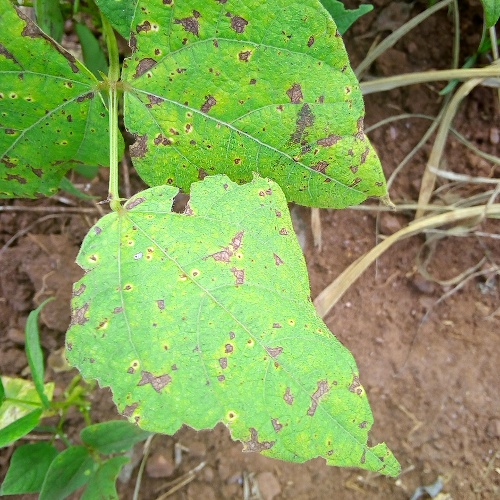
Leaf condition: angular_leaf_spot